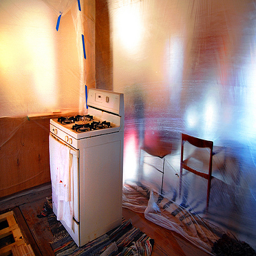
A stove sitting in a room draped in plastic.
a plastic sheet seperating a kitchen and a living room
A stove standing alone in a closed off room
A stove sitting in a room which is sealed off with plastic sheeting.
A kitchen in the middle of being refurbished.